Church of Our Lady of Victory (Valletta)

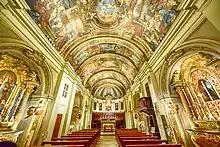
Interior

In 2000, the National trust of Malta, Din l-Art Ħelwa, started a project of restoration along with the Valletta Rehabilitation Project and the Museums Department. Restoration was carried out on the roof, finials and part of the belfry, which was sponsored by Computime. The exterior restoration was completed by 2002; PricewaterhouseCoopers was a major sponsor. The interior renovation started in 2004. The church was restored between 2015 and 2016.